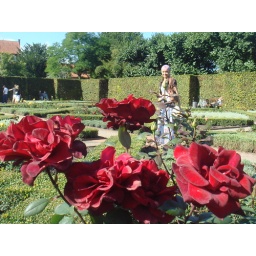
Dark red roses in Copenhagen.